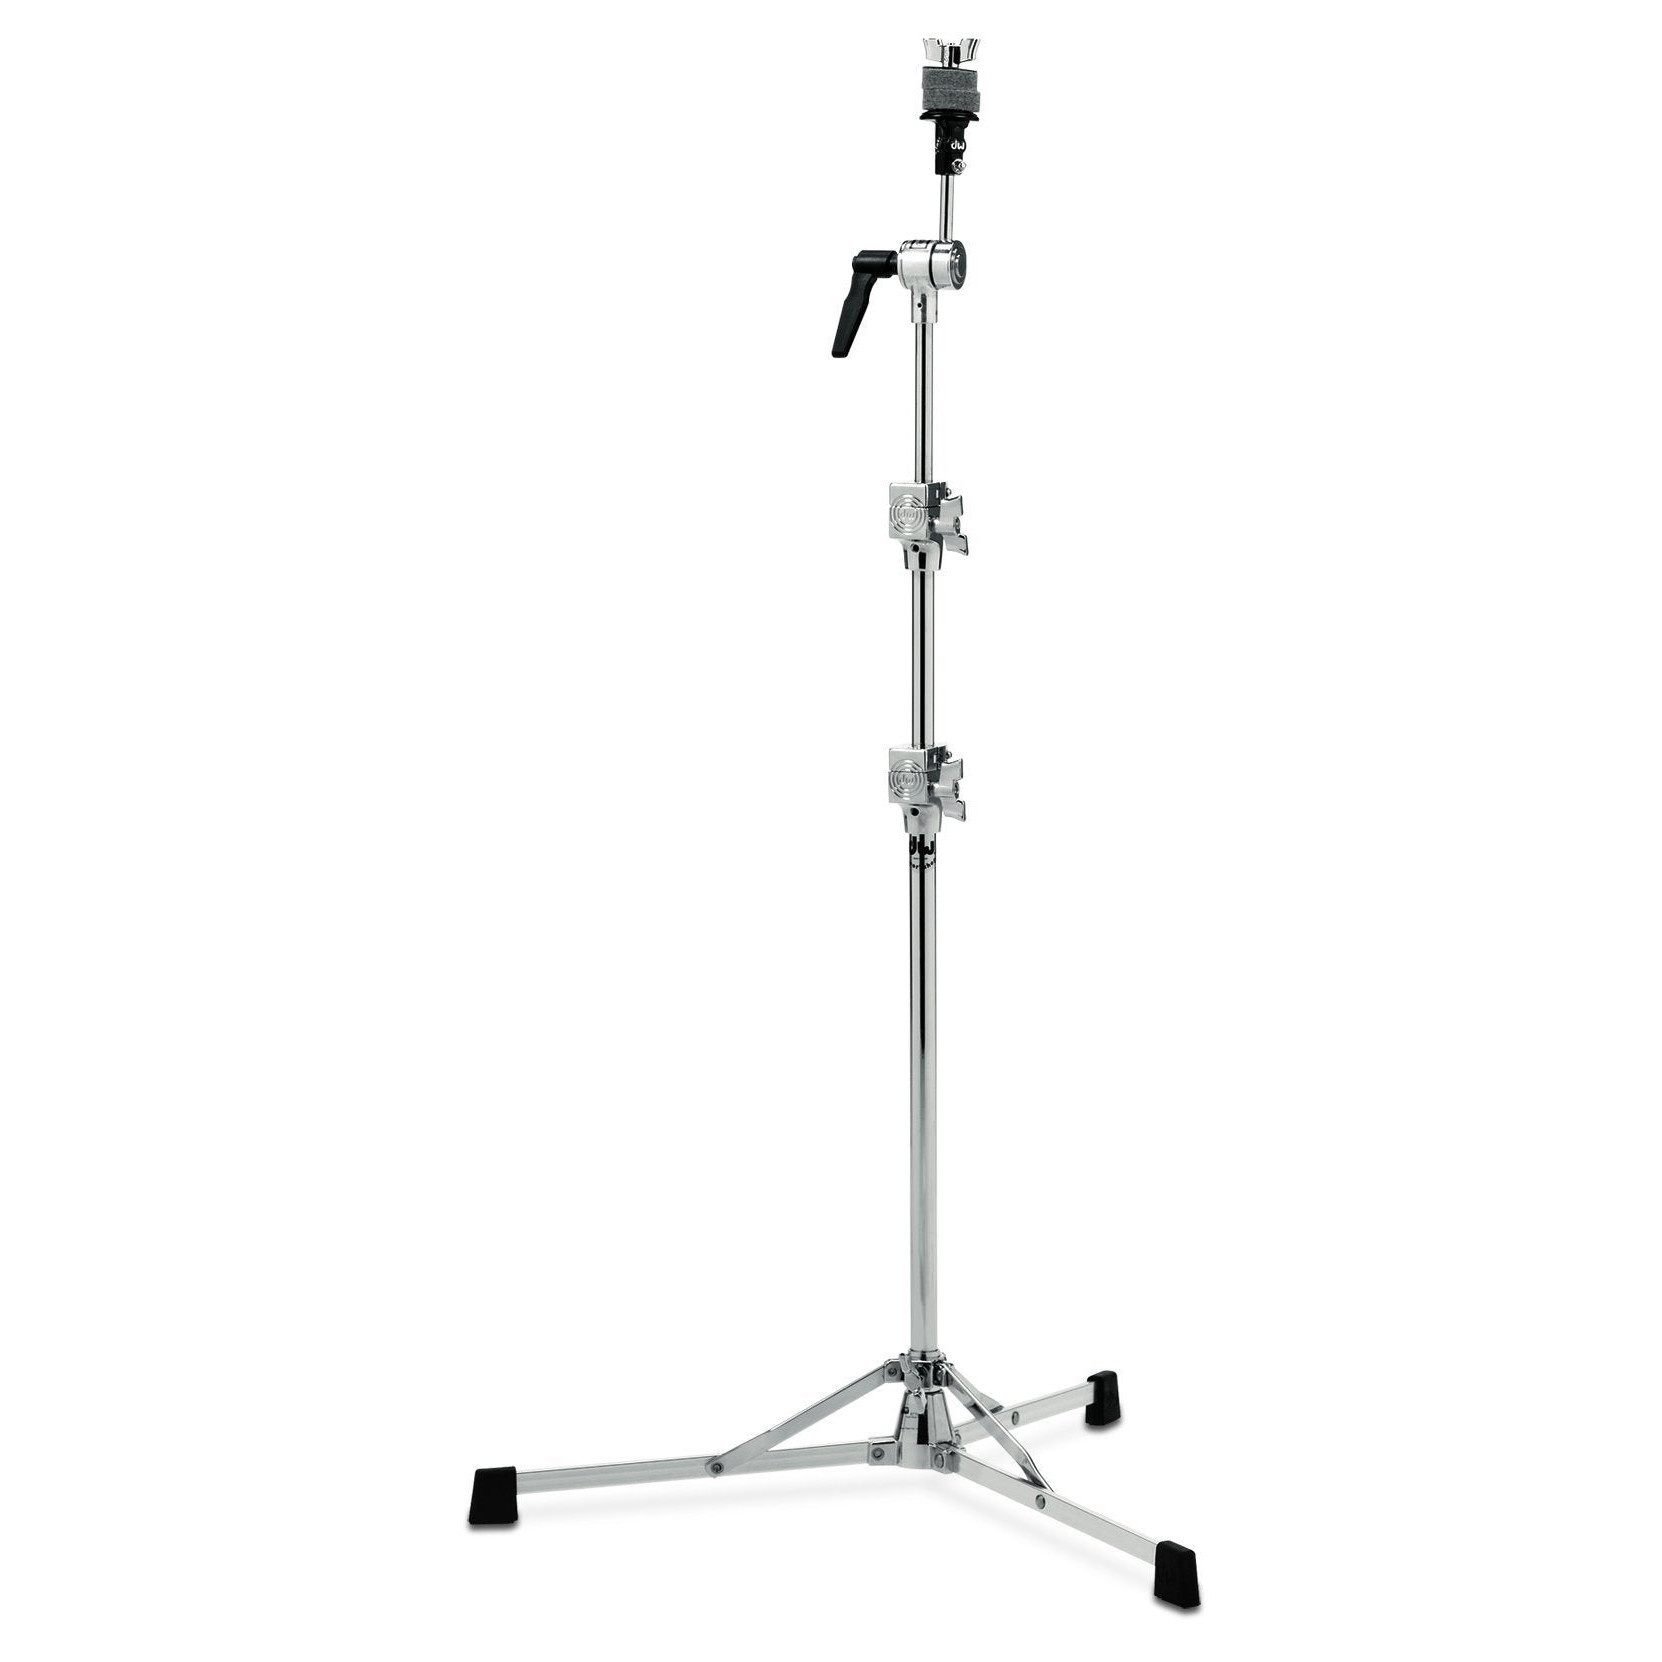
Drum Workshop 6000 Series Straight Cymbal Stand Flush Base (DWCP6710)
Elevate Your Sound with the Drum Workshop CP6710 6000 Series Straight Cymbal Stand The Drum Workshop CP6710 6000 Series Straight Cymbal Stand is designed for drummers who value stability, durability, and versatility. This stand combines a sleek, flush base with a robust construction, providing a reliable platform for your cymbals during performances or practice sessions. Whether you're a seasoned professional or a budding enthusiast, this cymbal stand will enhance your drumming experience. Engineered for optimal performance, the CP6710 features a lightweight yet sturdy design that ensures easy transport without compromising on quality. The straight cymbal arm allows for precise positioning of your cymbals, enabling you to achieve your desired sound effortlessly. With its flush base, this stand not only provides a clean aesthetic but also maximizes stability on stage or in the studio. Flush base design for enhanced stability and reduced footprint Durable construction that withstands the rigors of frequent use Lightweight design for easy portability Adjustable height to suit your playing style and comfort Compatible with various cymbal sizes and types Upgrade your drumming setup with the Drum Workshop CP6710 6000 Series Straight Cymbal Stand and experience the perfect blend of functionality and style. This stand is your reliable partner for producing exceptional sound, no matter where your music takes you.
Brand: DW
Category: Arts & Entertainment > Hobbies & Creative Arts > Musical Instrument & Orchestra Accessories > Percussion Accessories > Percussion Stands > Percussion Stand Sets